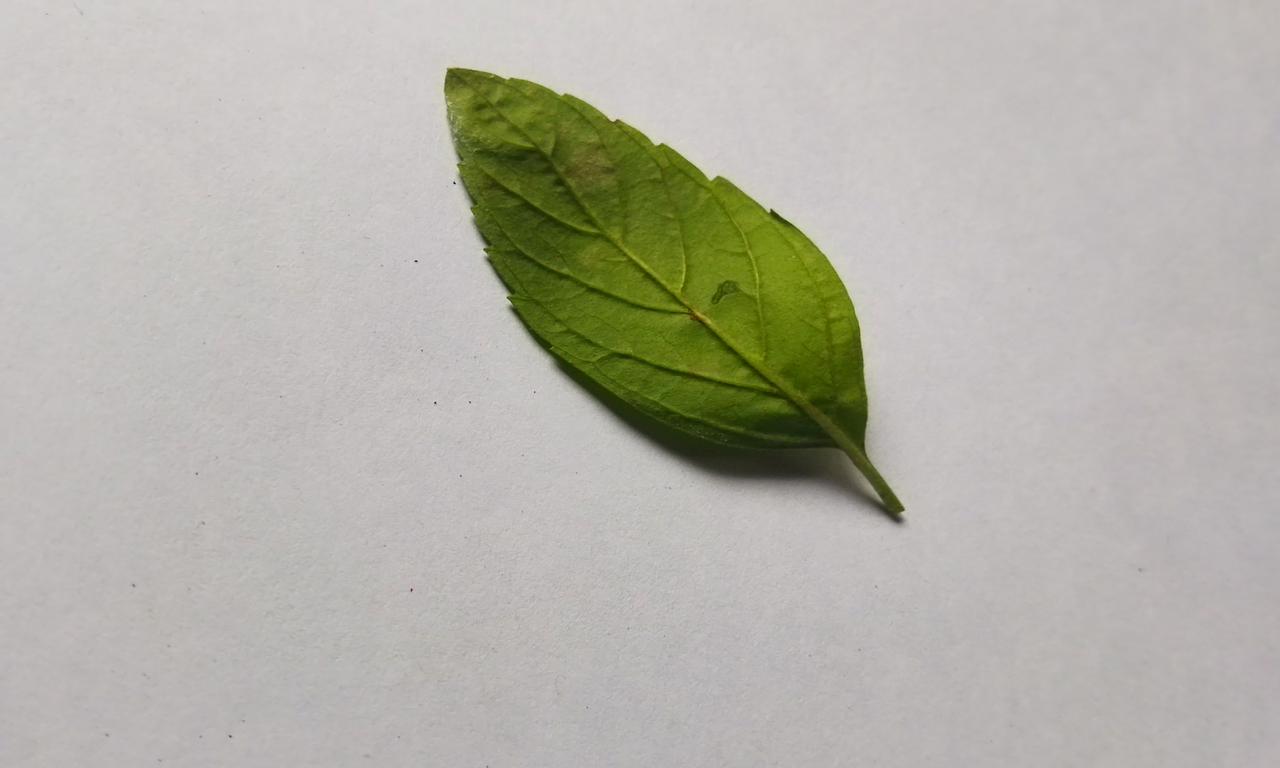
Label: Spoiled